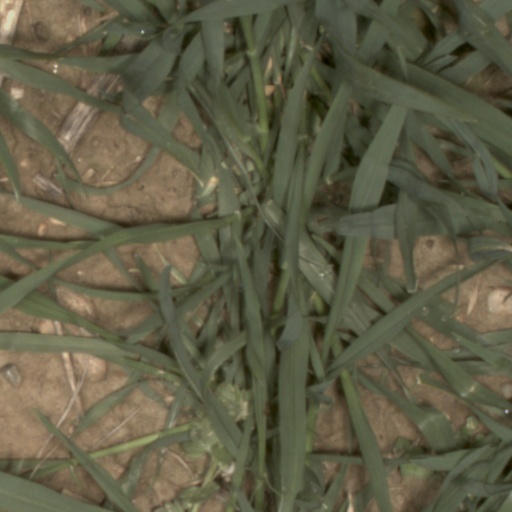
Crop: wheat